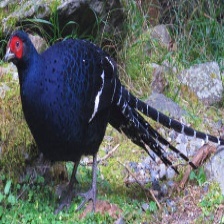
Species: MIKADO  PHEASANT
Scientific name: SYRMATICUS MIKADO